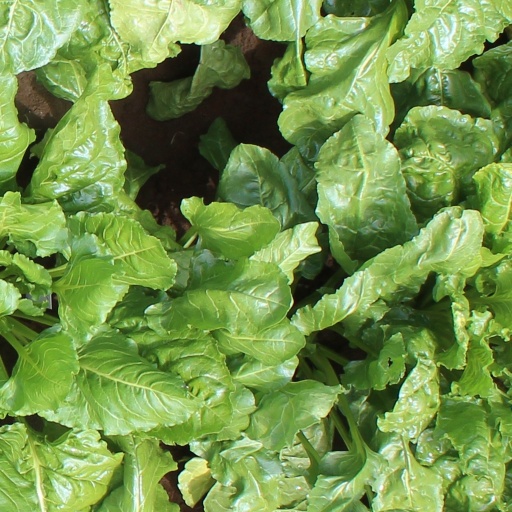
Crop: sugar beet